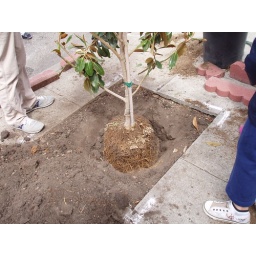
Root ball of Little Gem Magnolia in tree basin @ 73 Danton